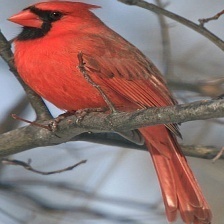
Species: NORTHERN CARDINAL
Scientific name: CARDINALIS CARDINALIS